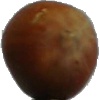
Label: Nut Forest 1